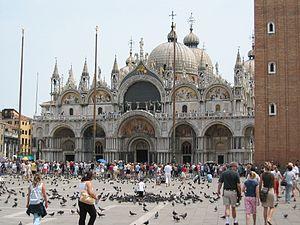
La Cappella musicale patriarcale de Saint-Marc, plus connue sous le nom de Cappella Marciana est le célèbre chœur de la basilique Saint-Marc de Venise, et il est considéré comme un des deux chœurs liturgiques historiquement les plus importants d'Italie, avec celui de la chapelle Sixtine de Rome.
L'Italie /itali/, en forme longue la République italienne, est un pays d'Europe du Sud correspondant physiquement à une partie continentale, une péninsule située au centre de la mer Méditerranée et une partie insulaire constituée par les deux plus grandes îles de cette mer, la Sicile et la Sardaigne, et beaucoup d'autres îles plus petites. Elle est rattachée au reste du continent par le massif des Alpes. Le territoire italien correspond approximativement à la région géographique homonyme.